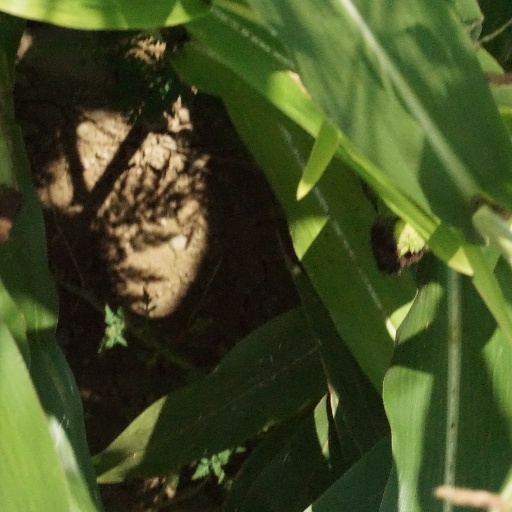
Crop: maize; corn